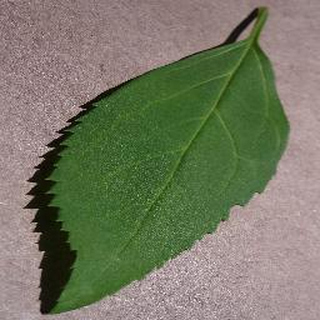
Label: healthy_cherry